The Shepherd (poem)

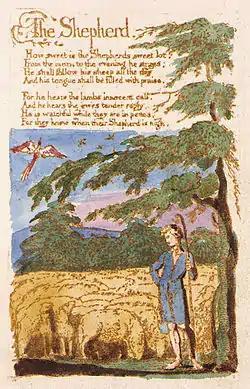
Copy B of William Blake's hand-painted print of "The Shepherd". This copy, printed and painted in 1789, is currently held by the Library of Congress.

"The Shepherd" is a poem from William Blake's "Songs of Innocence" (1789). This collection of songs was published individually four times before it was combined with the "Songs of Experience" for 12 editions which created the joint collection "Songs of Innocence and of Experience" (1794). Blake produced all of the illuminated printings himself beginning in 1789. Each publication of the songs has the plates in a different order, and sixteen other plates were published posthumously.